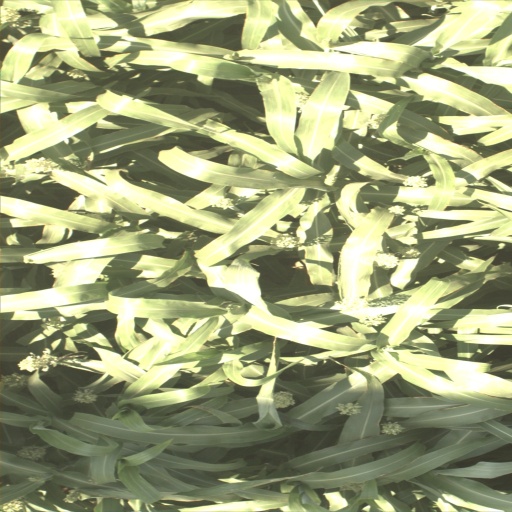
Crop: sorghum